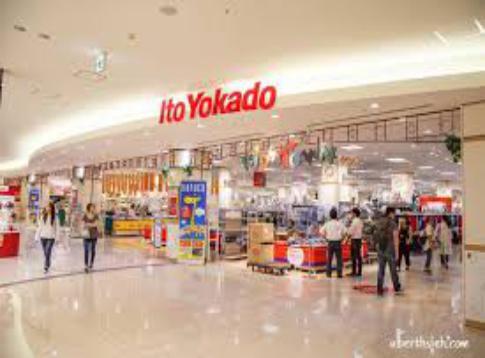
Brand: Ito-Yokado
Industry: Others